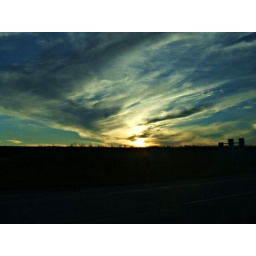
the view from my car of the sky in wisconsin